Arts in the Philippines

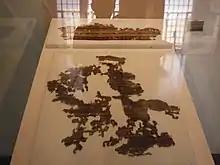
Banton cloth, the oldest surviving ikat textile in Southeast Asia (13th-14th century), a National Cultural Treasure

Valuable textiles are made with a back strap loom. Fibers such as cotton, abaca, banana fiber, grass, and palm are used in Filipino weaving. There are a number of types of woven cloth. Pinilian is an Ilocano cotton cloth woven with a "pangablan", using "binakul", "binetwagan", or "tinumballitan" styles. Bontoc weave emphasizes the concept of centeredness, key to the culture of the Bontoc people. The weave begins with the sides ("langkit"), followed by the "pa-ikid" (side panels), "fatawil" (warp bands), and "shukyong" (arrows). The "sinamaki" weaving then begins, incorporating a "tinagtakho" (human figure), "minatmata" (diamond), and "tinitiko" (zigzag). The last is the center ("pa-khawa"), with the "kan-ay" (supplementary weft). Kalinga textiles contain geometric designs; one motif is a lozenge pattern known as "inata-ata". Piña is considered the finest indigenous Filipino textile. Aklanon textiles are used in national costumes. Hablon is the textile of the Karay-a and Hiligaynon peoples. Tapestry woven by the Yakan people uses the "bunga-sama" supplementary weft weave, the "siniluan" warp-floating pattern, the "inalaman" supplementary-weft technique, and the "pinantupan" weft-band pattern. Blaan weaving depicts crocodiles and curls. The Mandaya use a mud-dye technique. Meranaw textiles are used for the malong and other Maranao clothing. T'nalak is a Tboli textile. The oldest known "ikat" textile in Southeast Asia is the Banton cloth, dating to the 13th to 14th centuries.